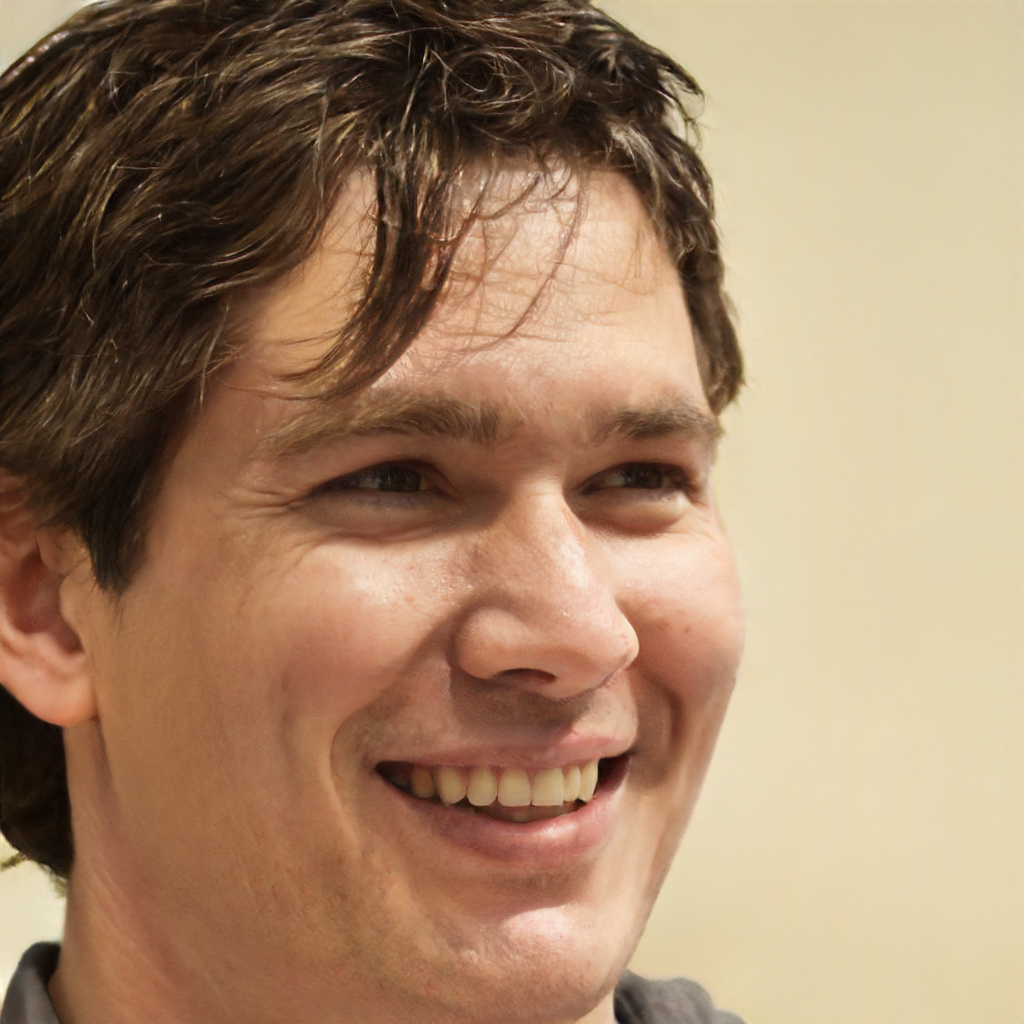
Label: No Watermark